Gulf War

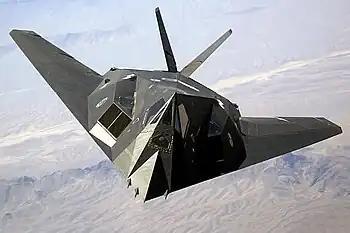
The USAF F-117 Nighthawk, one of the key aircraft used in Operation Desert Storm

The US Navy dispatched two naval battle groups built around the aircraft carriers USS "Dwight D. Eisenhower" and USS "Independence" to the Persian Gulf, where they were ready by 8 August. The US also sent the battleships USS "Missouri" and USS "Wisconsin" to the region. A total of 48 US Air Force F-15s from the 1st Fighter Wing at Langley Air Force Base, Virginia, landed in Saudi Arabia and immediately commenced round-the-clock air patrols of the Saudi–Kuwait–Iraq border to discourage further Iraqi military advances. They were joined by 36 F-15 A-Ds from the 36th Tactical Fighter Wing at Bitburg, Germany. The Bitburg contingent was based at Al Kharj Air Base, approximately an hour south east of Riyadh. The 36th TFW would be responsible for 11 confirmed Iraqi Air Force aircraft shot down during the war. Two Air National Guard units were stationed at Al Kharj Air Base, the South Carolina Air National Guard's 169th Fighter Wing flew bombing missions with 24 F-16s flying 2,000 combat missions and dropping of munitions, and the New York Air National Guard's 174th Fighter Wing from Syracuse flew 24 F-16s on bombing missions. Military buildup continued from there, eventually reaching 543,000 troops, twice the number used in the 2003 invasion of Iraq. Much of the material was airlifted or carried to the staging areas via fast sealift ships, allowing a quick buildup. As part of the buildup, amphibious exercises were carried out in the Gulf, including Operation Imminent Thunder, which involved the USS "Midway" and 15 other ships, 1,100 aircraft, and a thousand Marines. In a press conference, General Schwarzkopf stated that these exercises were intended to deceive the Iraqi forces, forcing them to continue their defense of the Kuwaiti coastline.